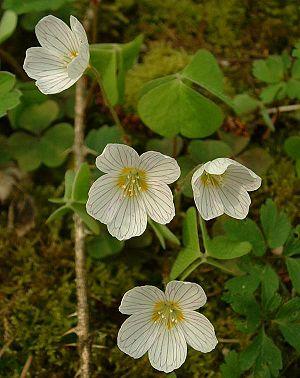
L'ordre des Oxalidales est un ordre de plantes dicotylédones. En classification phylogénétique des Angiospermes, les Oxalidales appartiennent au groupe des Fabidées, lui-même rattaché aux Rosidées puis au noyau des Dicotylédones vraies.
Le genre Oxalis regroupe plusieurs espèces de plantes herbacées de la famille des Oxalidacées, vivaces, basses, le plus souvent rampantes. On les reconnaît à leurs feuilles trifoliées, chaque foliole ayant la forme d'un cœur dont la pointe est constituée par le pétiolule.
Oxalis acetosella L., l’Oseille des bois, l’Oxalide des bois, l’Oxalide petite Oseille, l'Oxalis des bois ou l’Oxalis petite oseille, est une plante herbacée pérenne du genre des Oxalis de la famille des Oxalidacées. Elle est parfois appelée Alleluia, Pain-de-coucou ou Surelle. Elle fleurit d'avril à mai lorsque chante le coucou, d'où son nom vernaculaire. Elle pousse surtout en sous-bois.